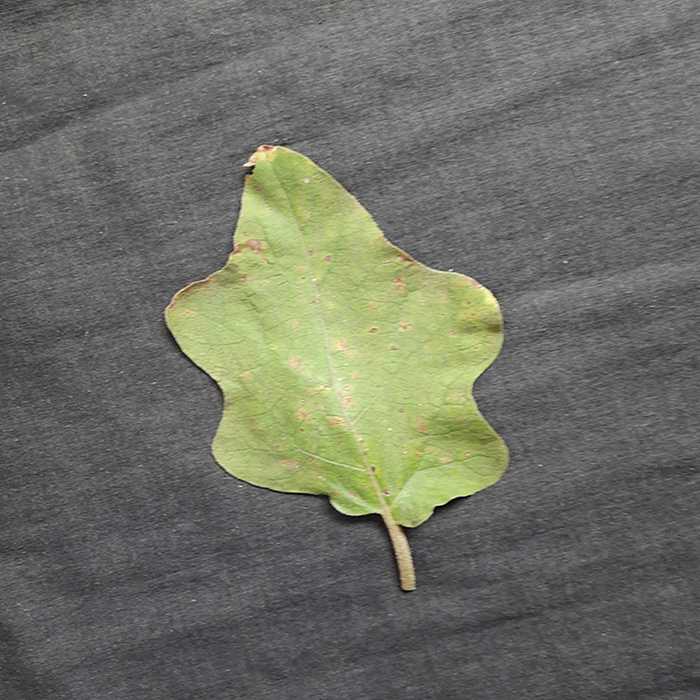
Plant: Eggplant
Label: Eggplant Cercopora leaf spot